55th Airlift Flight

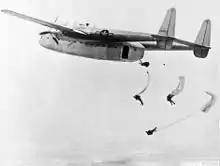
Paratroopers jump from a C-82

The squadron was activated in the reserves under Air Defense Command (ADC) at Reading Army Air Field, Pennsylvania in May 1947. It was again assigned to the 375th Group, which was located at Greater Pittsburgh Airport, Pennsylvania. Little more than two months after its activation, the squadron moved to Northeast Philadelphia Airport, Pennsylvania. It does not appear the squadron was fully manned or equipped at this time. In June 1949, Continental Air Command, which had assumed responsibility for managing reserve units from ADC in 1948, reorganized its reserve flying units under the wing base organizational system, which placed combat and support units on a base under a single commander. As part of this reorganization and also in response to President Truman's reduced 1949 defense budget which required reductions in the number of units in the Air Force, reserve flying operations at Northeast Philadelphia Airport were terminated and the squadron joined its parent group in Pittsburgh, replacing the 70th Troop Carrier Squadron.